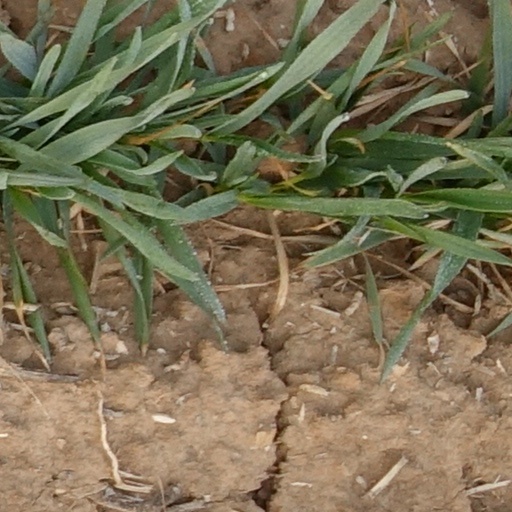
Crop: wheat